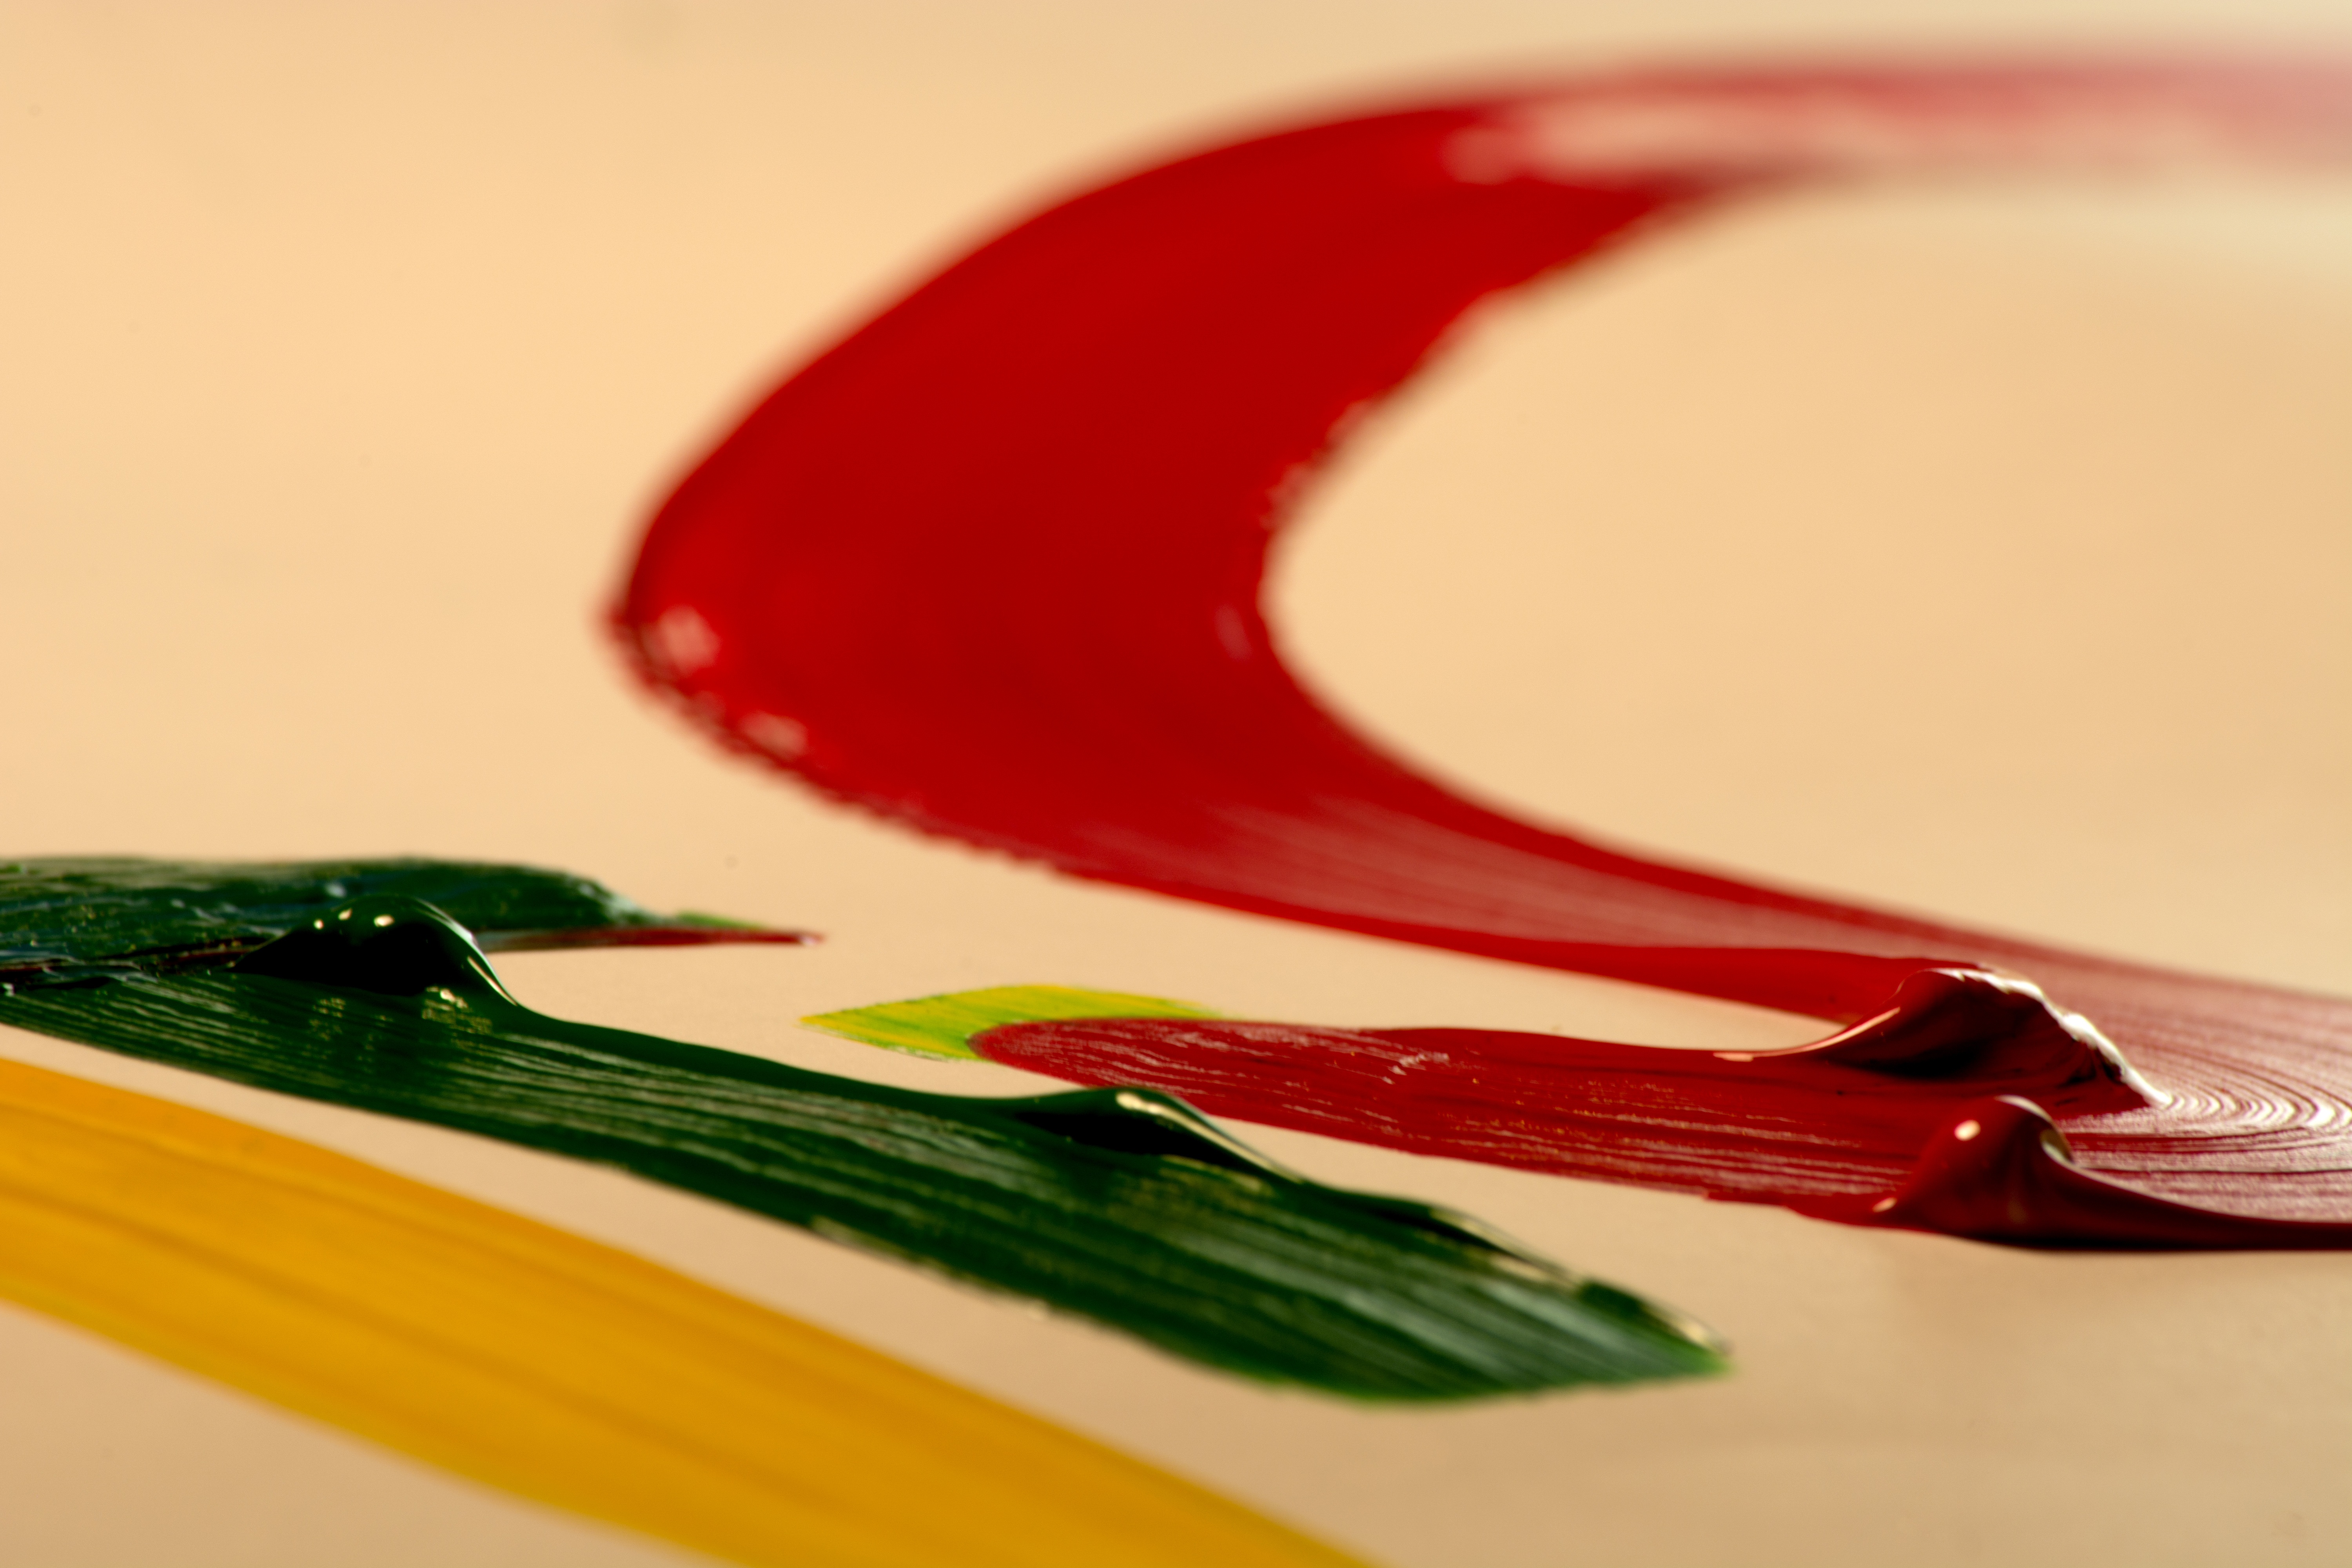
creative, liquid, light, texture, flower, petal, wet, brush, motion, decoration, food, green, red, produce, vegetable, color, macro, artistic, fresh, artist, paint, yellow, modern, close up, moving, art, design, different, mixing, detail, idea, backdrop, mixed, streak, modern art, varied